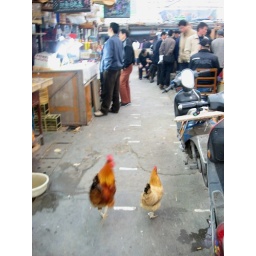
plant, fish and insect market in old town